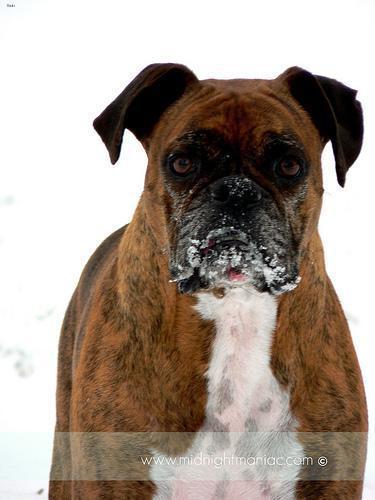
boxer